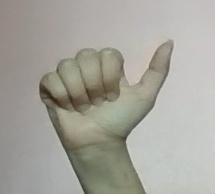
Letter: dhad